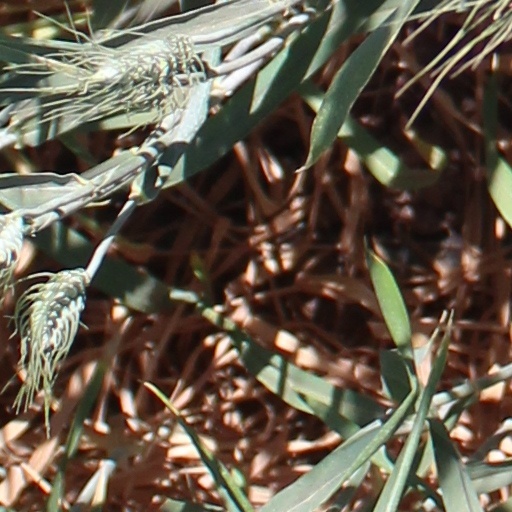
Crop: wheat